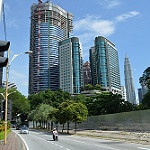
Scene: Outdoor